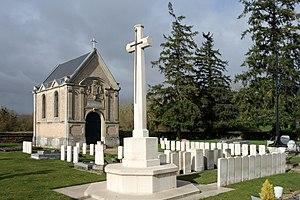
Cimetière britannique
Foreste est une commune française située dans le département de l'Aisne, en région Hauts-de-France.